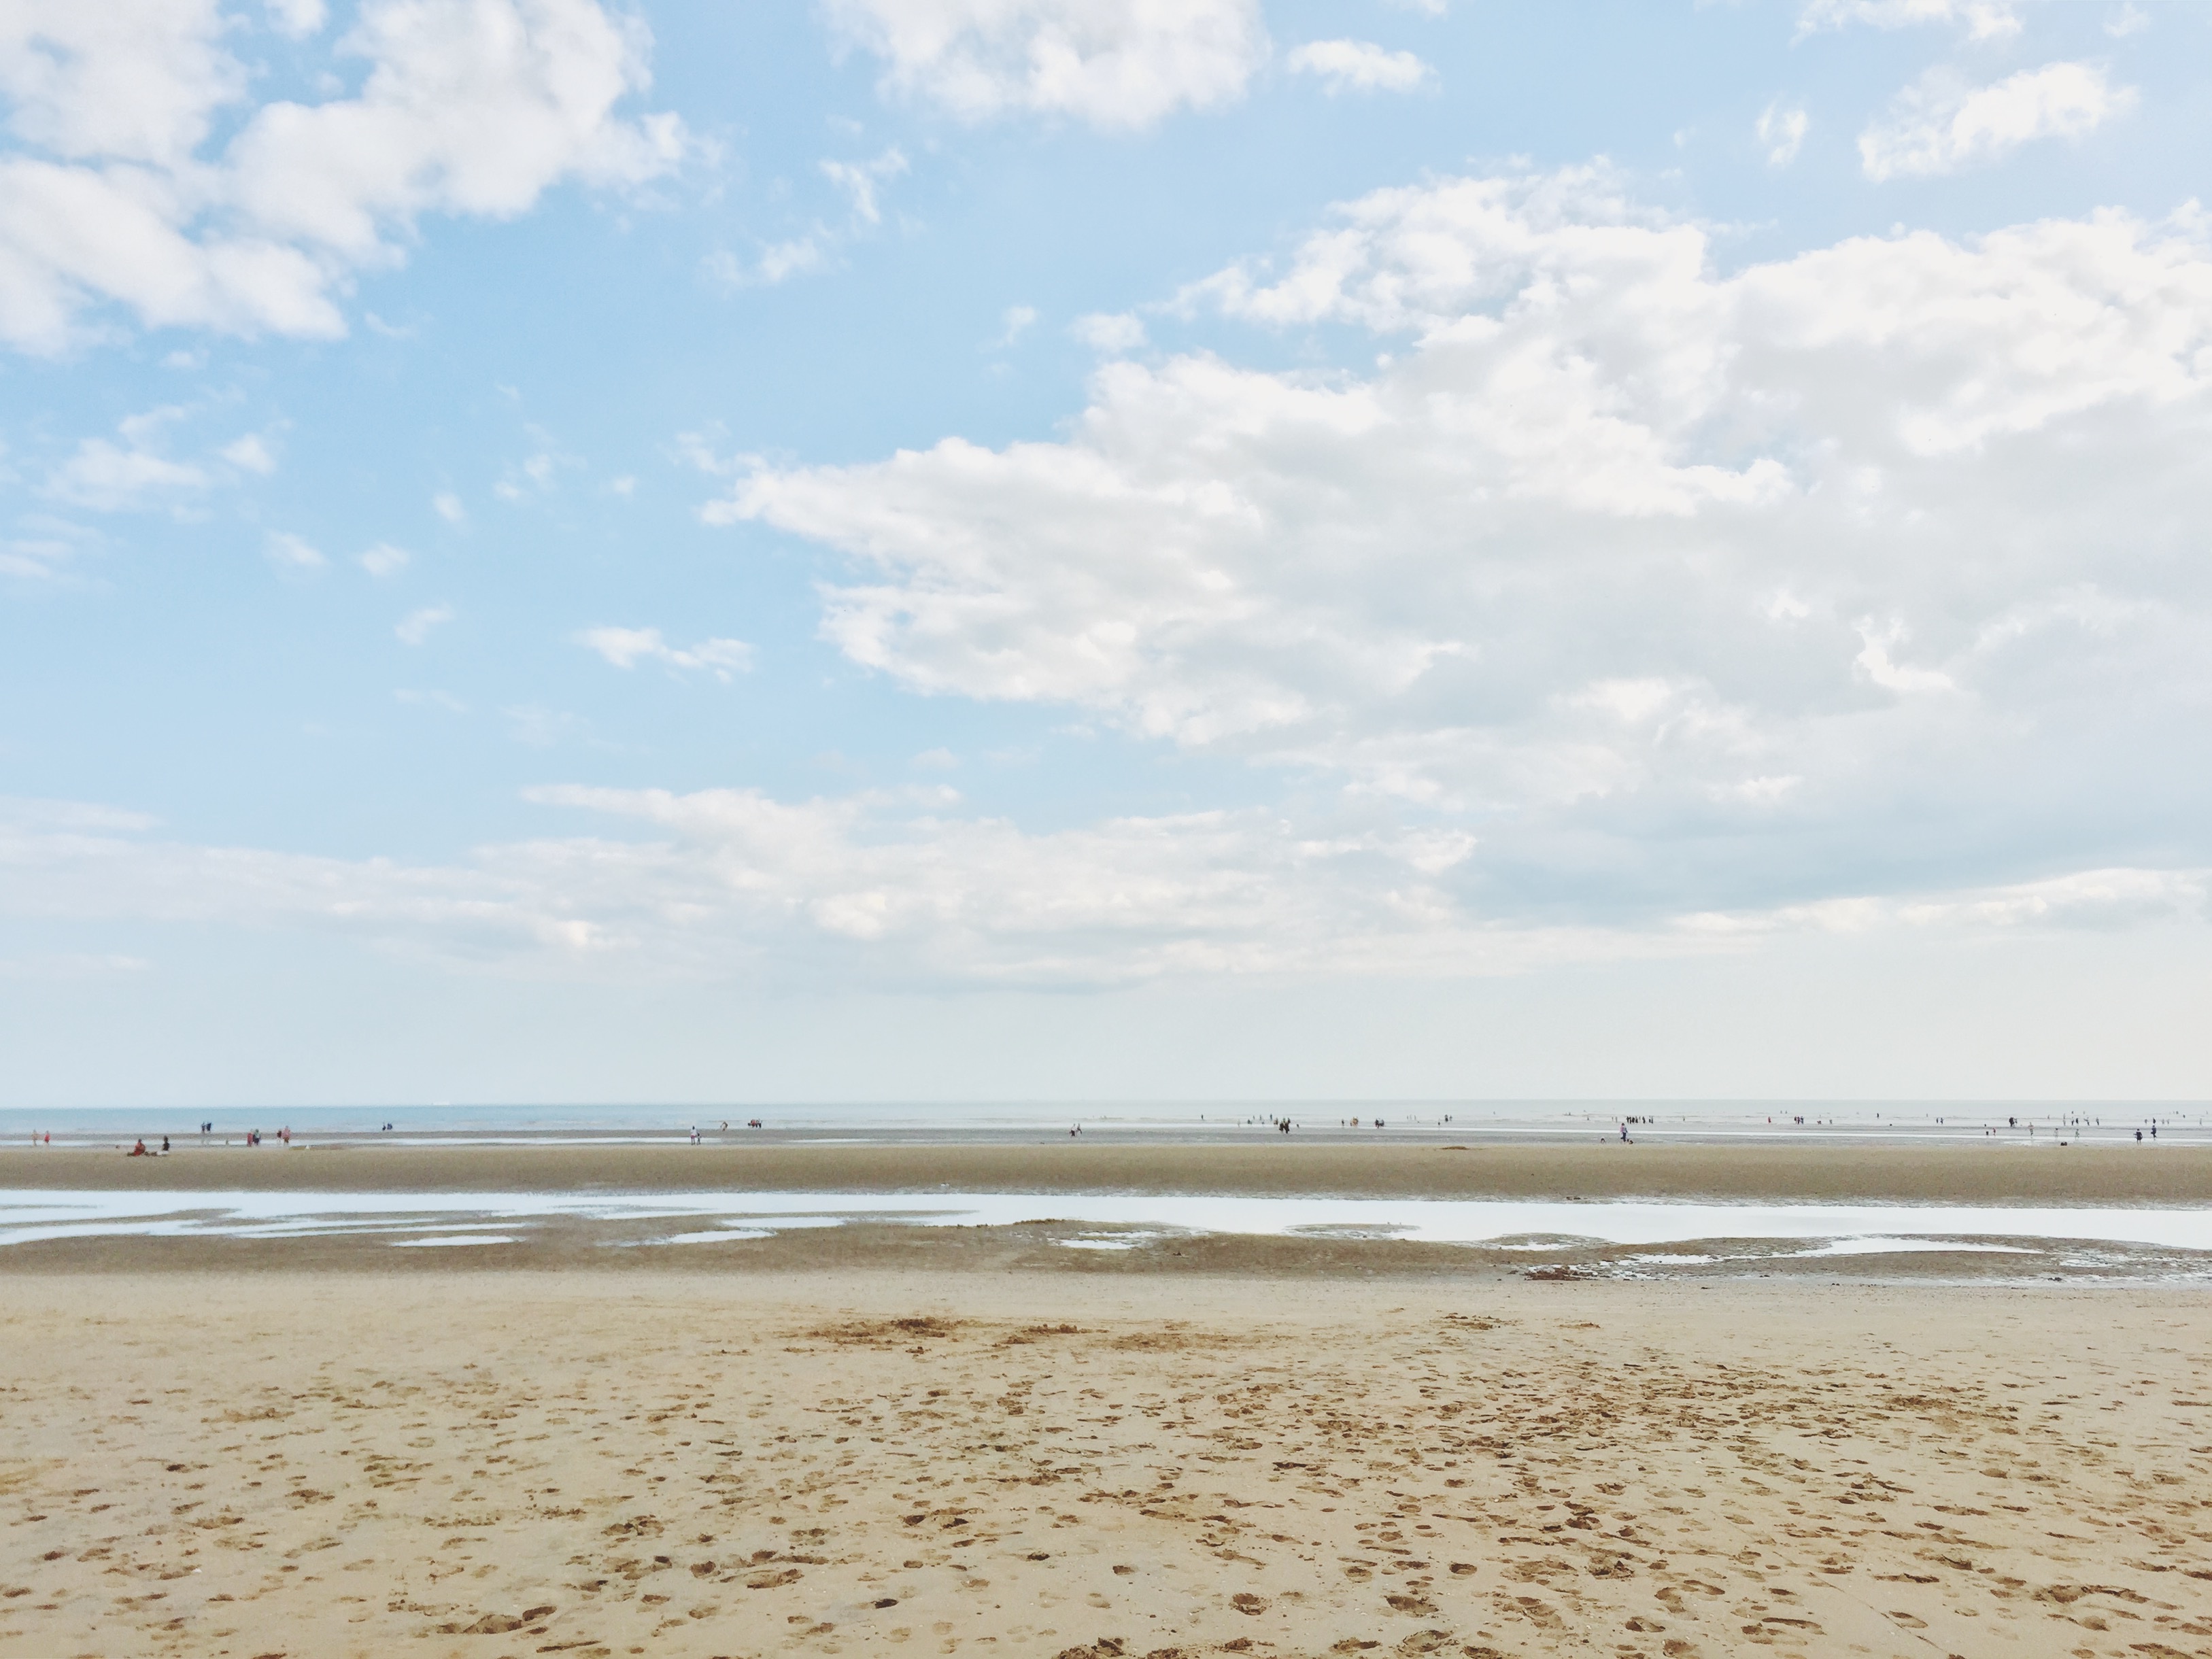
beach, sea, coast, sand, ocean, horizon, sky, shore, wave, bay, body of water, mudflat, wind wave